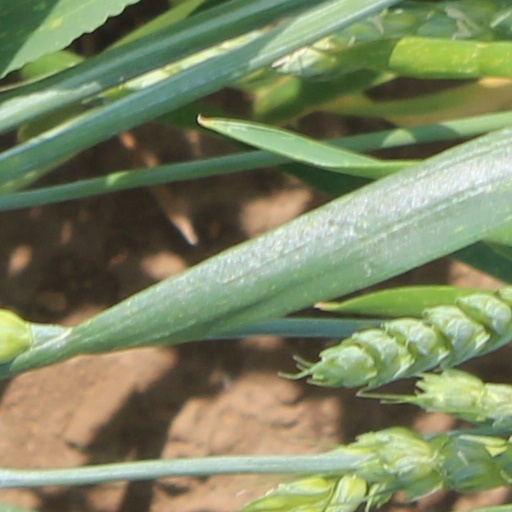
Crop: wheat